AIM-7 Sparrow

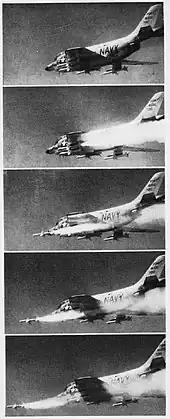
F3H Demon launching a Sparrow III in 1958

As early as 1950, Douglas examined equipping the Sparrow with an active radar seeker, initially known as XAAM-N-2a "Sparrow II, the original retroactively becoming Sparrow I". In 1952, it was given the new code AAM-N-3. The active radar made the Sparrow II a "fire and forget" weapon, allowing several to be fired at separate targets at the same time.